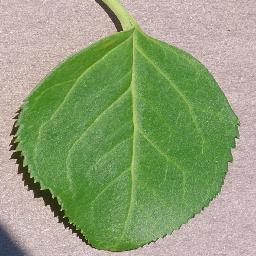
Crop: cherry
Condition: (including_sour)_healthy